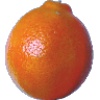
Label: tangelo